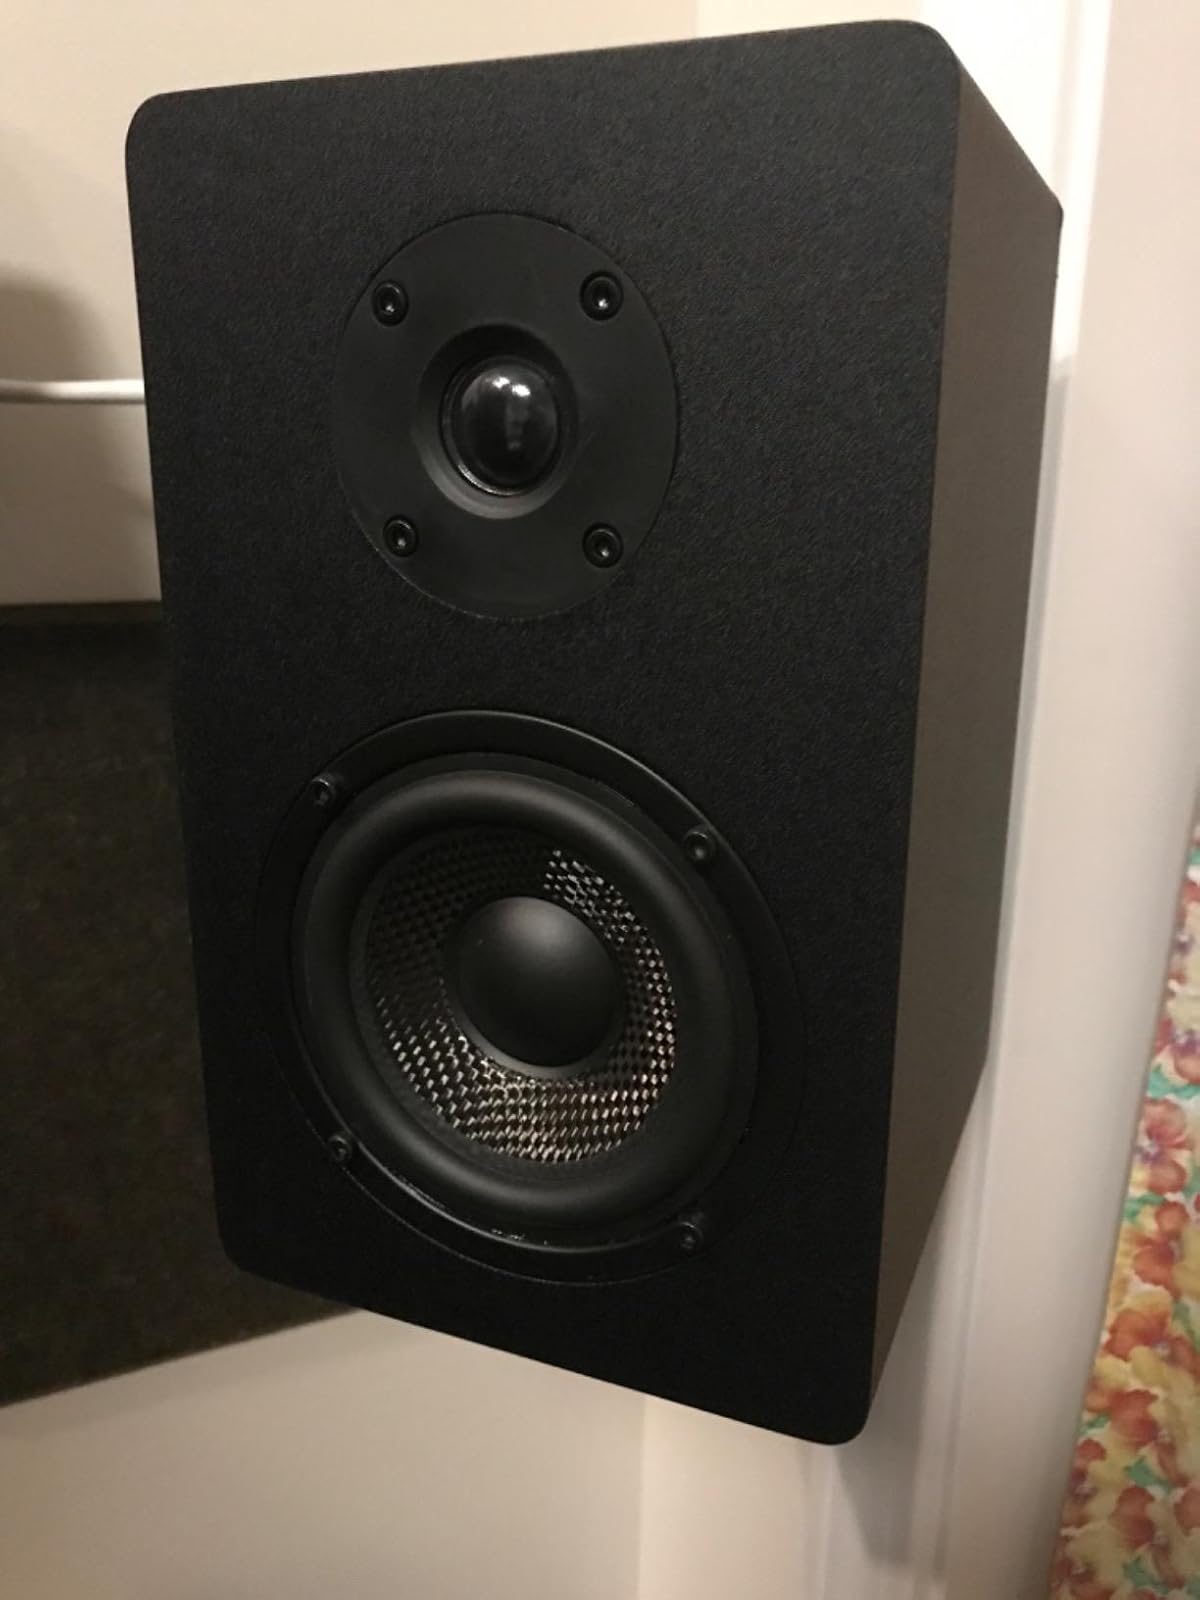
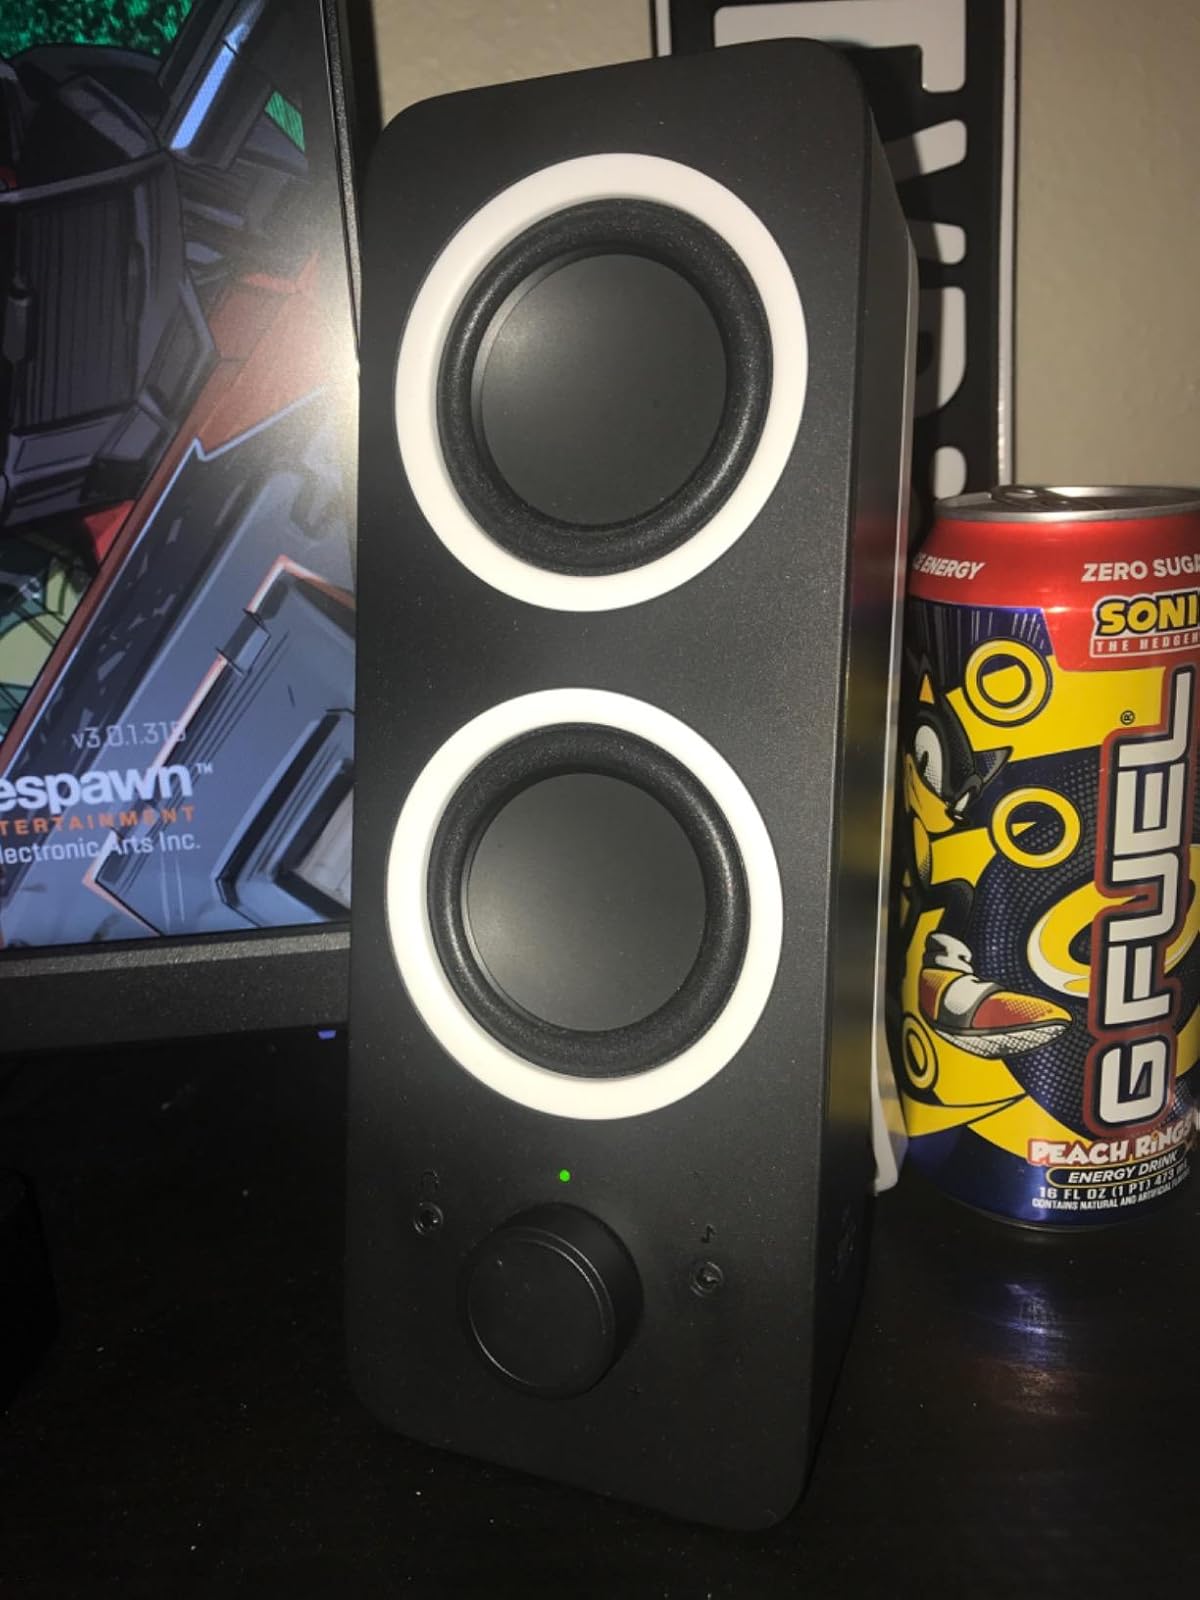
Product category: speaker
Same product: no